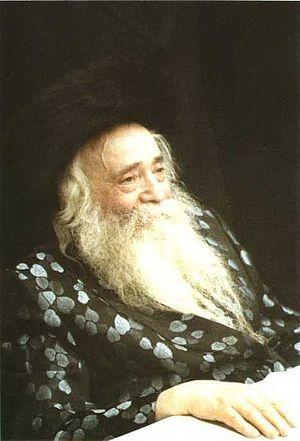
Yekusiel Yehudah Halberstam est un rabbin américain puis israélien orthodoxe d'origine polonaise, fondateur de la dynastie hassidique de Sanz-Klausenburg, survivant de la Shoah mais dont la femme et les onze enfants ont péri durant cette période. Il a fondé en 1975 l'Hôpital Laniado à Netanya, en Israël.